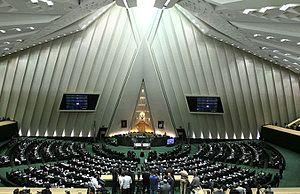
L'Assemblée consultative islamique est l'assemblée du parlement monocaméral de la Perse puis de l'Iran.
À la suite de la révolution constitutionnelle de 1906 en Iran, un parlement est mis sur pied et inclut, comme c'était déjà le cas pour son homologue ottoman depuis 1876, des sièges réservés pour les minorités religieuses reconnues : chrétiens, juifs et zoroastriens.
Les élections législatives iraniennes de 2020 ont lieu les 21 février et 11 septembre 2020 afin de renouveler pour quatre ans les membres du Madjles, le parlement iranien.